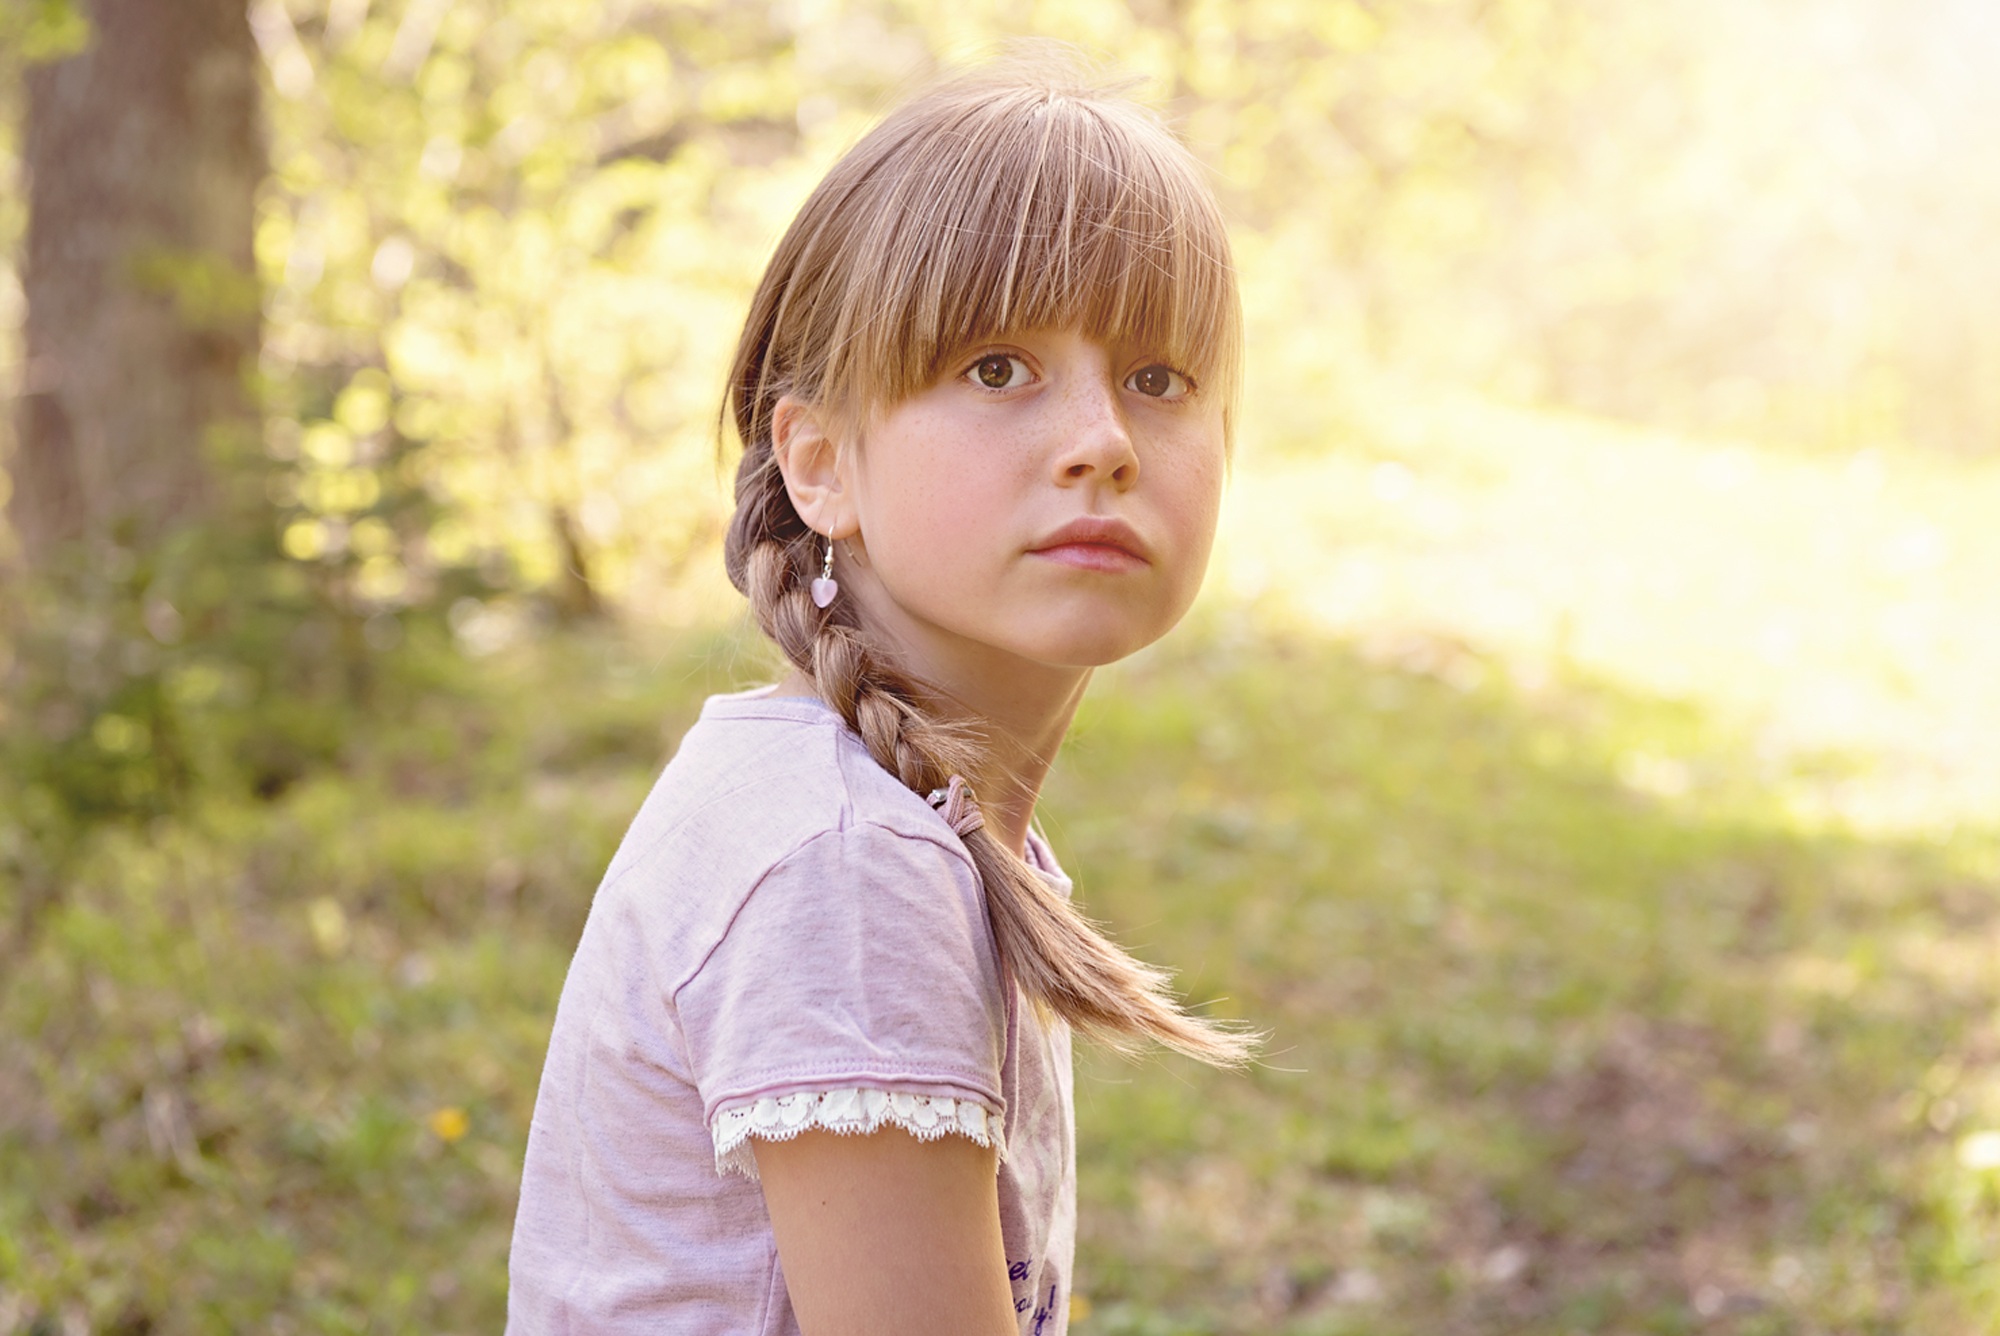
nature, person, people, girl, photography, sunlight, portrait, spring, autumn, child, human, lighting, facial expression, smile, family, toddler, eye, photograph, skin, beauty, blond, out, photo shoot, portrait photography